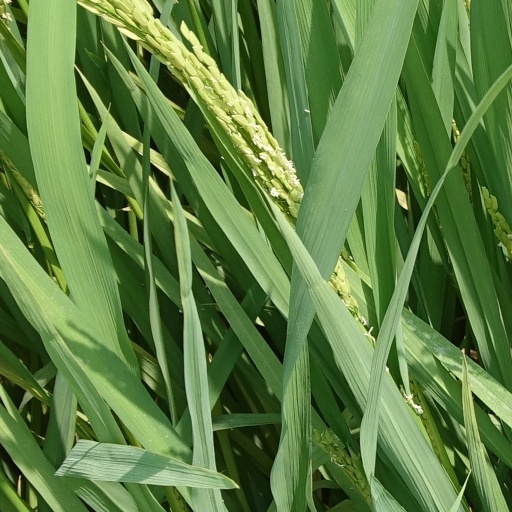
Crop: rice